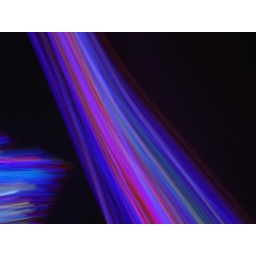
Location: National Cathedral in Washington, DC. Light source: Stained glass window in the nave.